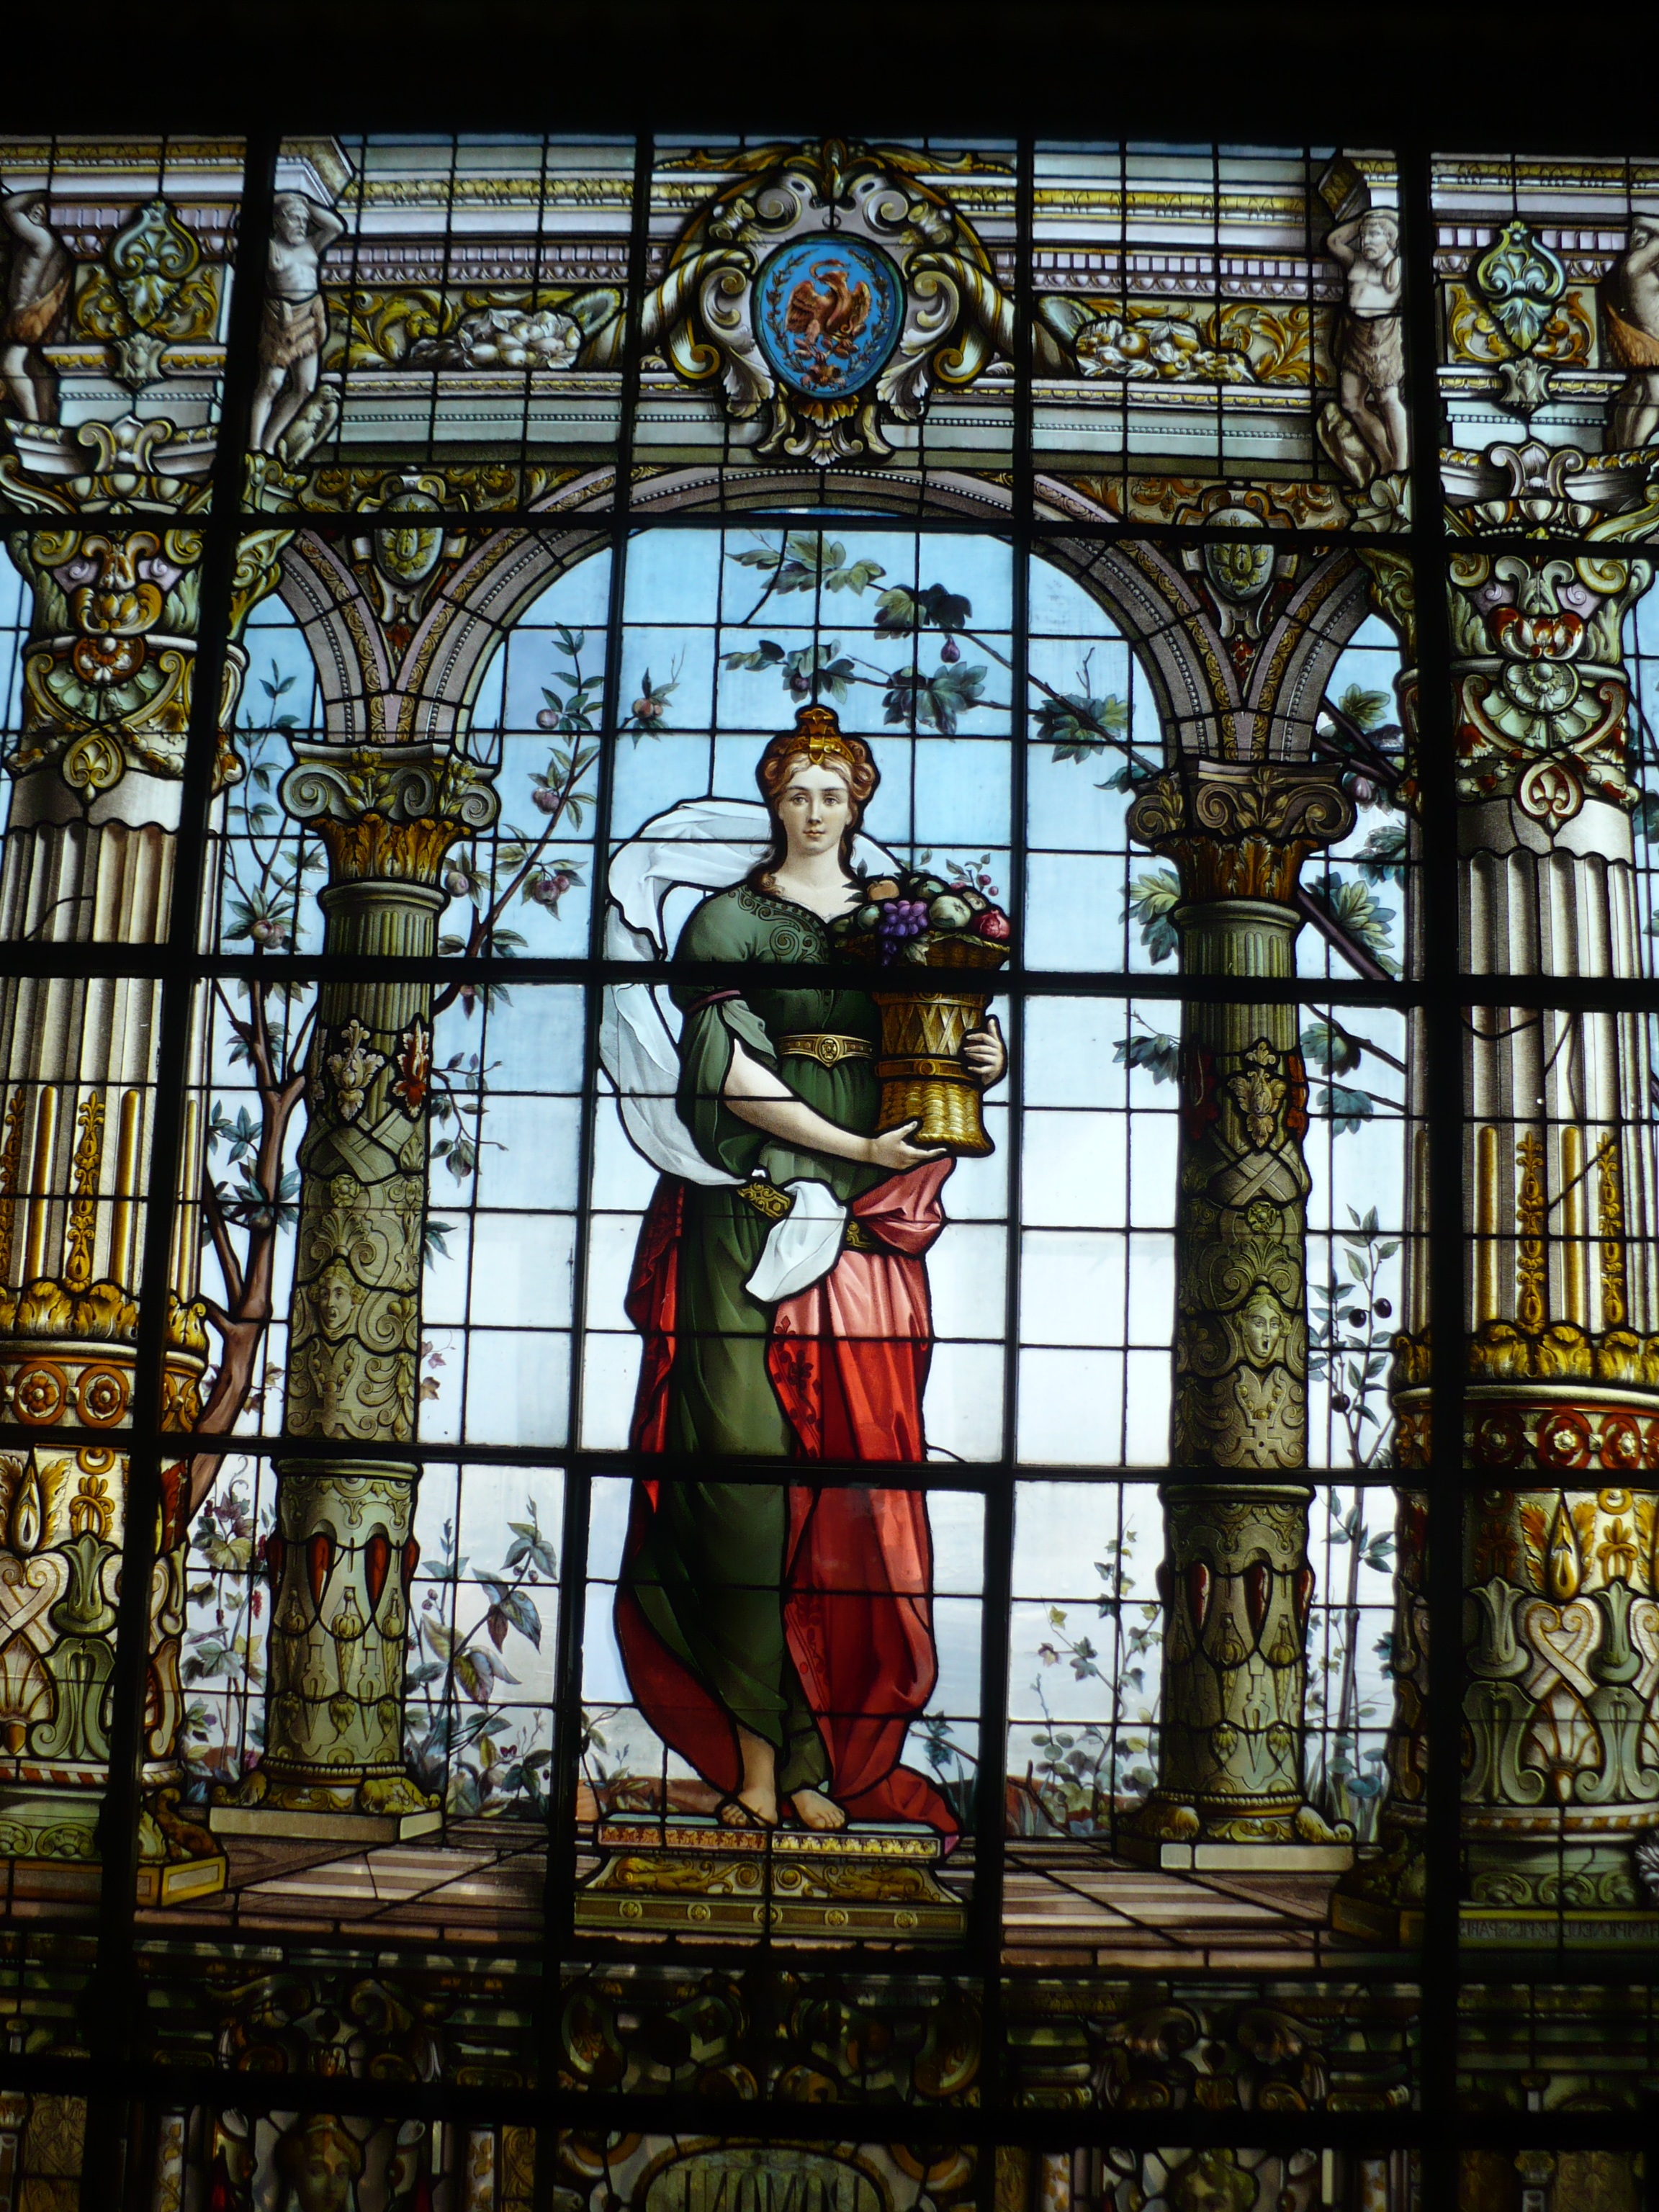
window, glass, material, stained glass, art, symmetry, stained glass window